Tanah Rata

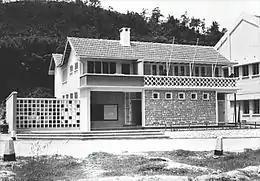
Tanah Rata Post Office (c. 1950s).

Tanah Rata, as part of the Cameron Highlands, has a much cooler climate than in the lowlands, having an altitude of above sea level.